Edward V

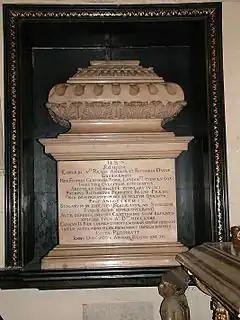
Sarcophagal urn of the presumed bones of Edward V and his younger brother, Richard of Shrewsbury, Duke of York, in Westminster Abbey

As outlined above, on the orders of Charles II, the presumed bones of Edward V and his brother Richard were interred in Westminster Abbey; Edward was thus buried in the place of his birth. The white marble sarcophagus was designed by Sir Christopher Wren and made by Joshua Marshall. The sarcophagus can be found in the north aisle of the Henry VII Chapel, near Elizabeth I's tomb.